Great North Road (Great Britain)

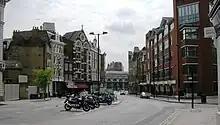
Southern end of St John Street in London, with Smithfield Market visible in the distance. The island in the middle of the road marks the former site of Hicks Hall

The traditional start point for the Great North Road was Smithfield Market on the edge of the City of London. The initial stretch of the road was St John Street which begins on the boundary of the city (the site of the former West Smithfield Bars), and runs through north London. Less than a hundred metres up St John Street, into Clerkenwell, stood Hicks Hall, the first purpose-built sessions house for the Middlesex justices of the peace. The Hall was built in 1612, on an island site in the middle of St John Street (where St John's Lane branches to the west); this building was used as the initial datum point for mileages on the Great North Road (despite not being located at the very start of the road). Its site continued to be used for this purpose even after the building was demolished in 1782.